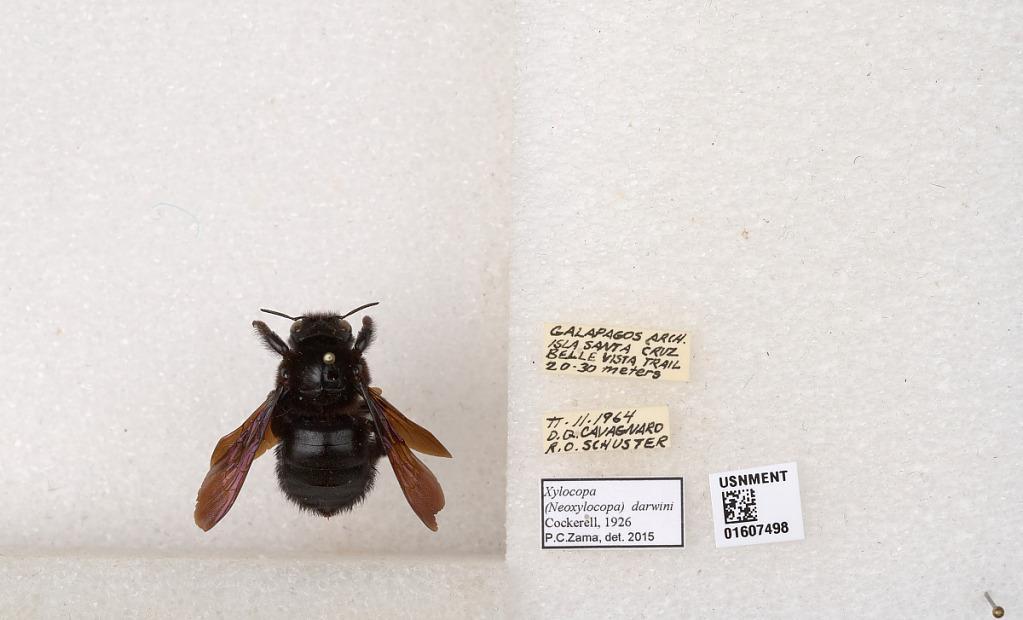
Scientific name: Xylocopa (Neoxylocopa) darwini Cockerell
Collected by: D. Cavagnaro & R. Schuster
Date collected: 1964-2-11
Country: Ecuador
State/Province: Galapagos
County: Santa Cruz
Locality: Isla Santa Cruz Belle Vista Trail
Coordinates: -0.687935, -90.3302